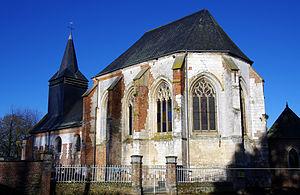
Ramburelles est une commune française située dans le département de la Somme, en région Hauts-de-France.